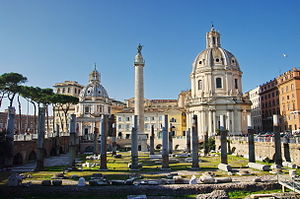
Trajans forum
Trajans forum
Trajans forum er tidsmæssigt det sidste af kejserforaene i Rom.